Billboard year-end top 50 singles of 1958

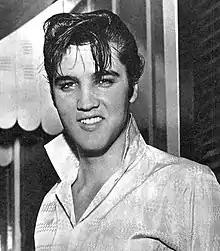
Elvis Presley had three songs on the year-end top 50, the most of any artist in 1958.

This is a list of "Billboard" magazine's top 50 pop singles of 1958.